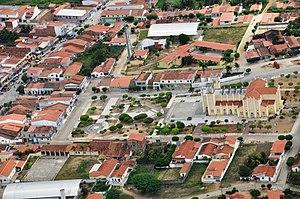
Madalena est une municipalité brésilienne de l’État du Ceará. En 2010, elle compte 18 085 habitants.